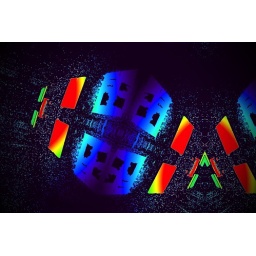
A reworked image of a window in the roof of a disused shearing shed on Kangaroo Island